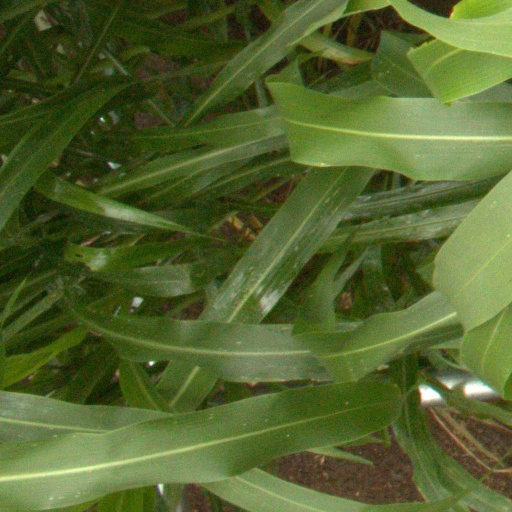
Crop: sorghum